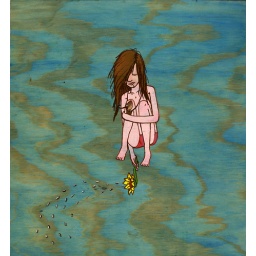
Gouache on found wood panel.*note the cute lil jerboa in her basket necklace